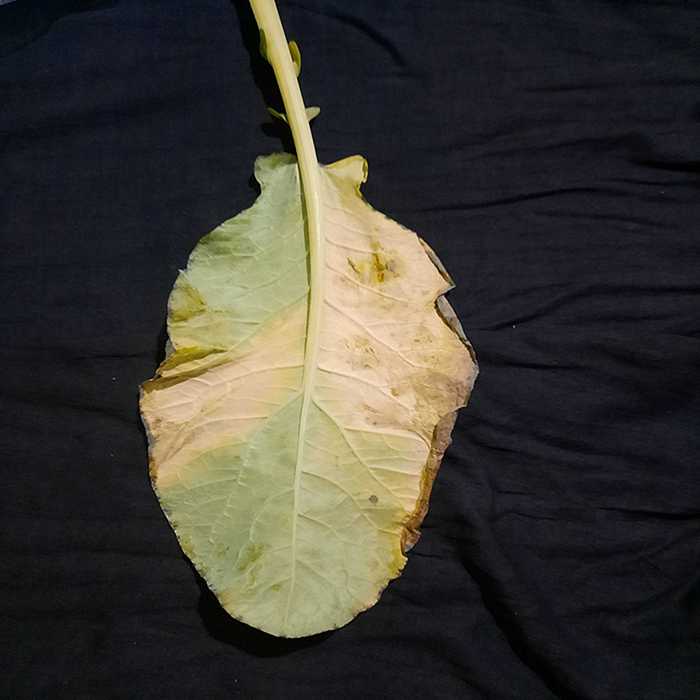
Plant: Cauliflower
Label: Black Rot